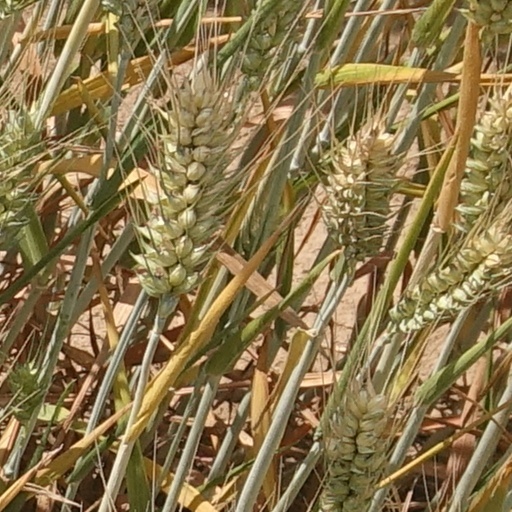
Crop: wheat